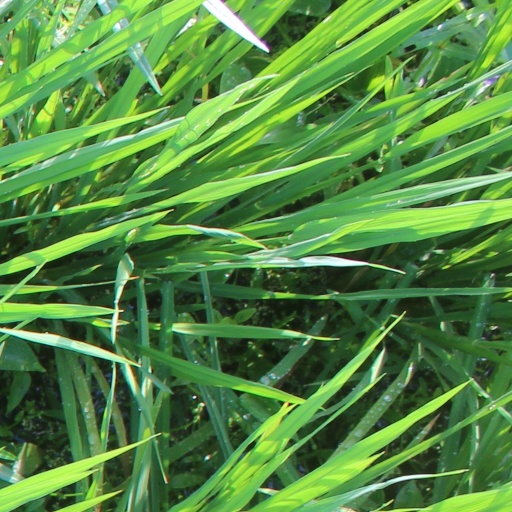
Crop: rice